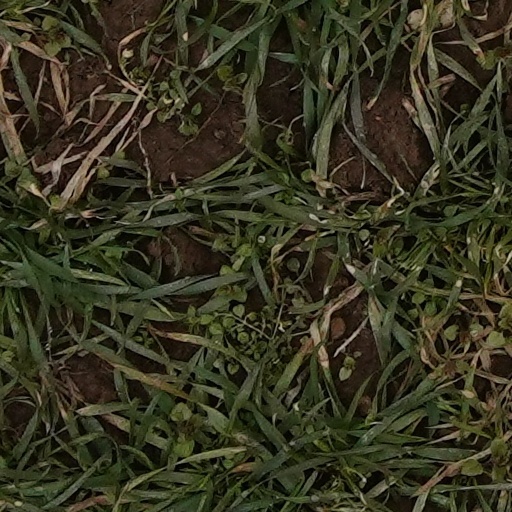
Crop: wheat